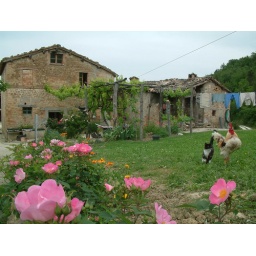
Lauras roses - first year the new rose hedge is in full flower